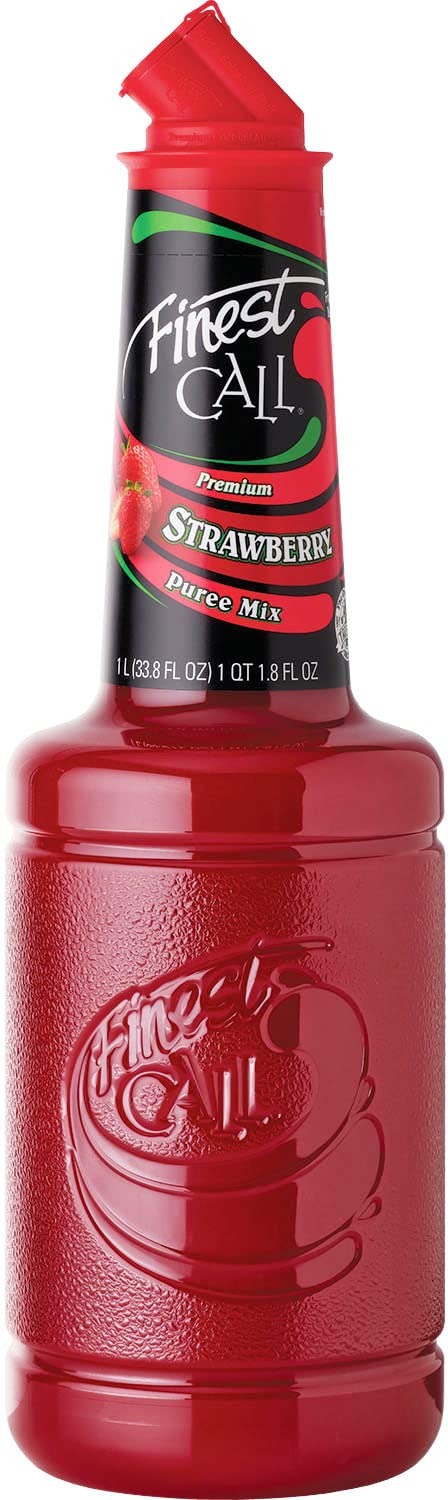
Item Name: Finest Call Premium Strawberry Puree Drink Mix, 1 Liter Bottle (33.8 Fl Oz)
Bullet Point 1: ONLY THE BEST: Camorosa, Ventana and Albion California strawberries are harvested within a very narrow time frame in order to guarantee peak flavor and color
Bullet Point 2: PERFECT POUR: Features the patented Finest Call packaging with a new dispensing closure "bartender designed" specifically for precise, high speed pour applications
Bullet Point 3: CONSISTENT & STABLE: 100% consistent flavor and yield
Bullet Point 4: WHAT THE PROS USE: Finest Call Cocktail Mixes are the highest quality, most bartender-friendly mixes in the world
Bullet Point 5: PERFECTLY PACKAGED: 1 liter bottle (33.8 fl oz.) comes individually boxed for safe shipping
Product Description: The Finest Call Premium fruit-intensive puree mixes feature the world's finest fruit and the perfect touch of all natural sweetener, gently-processed to create a burst of unmatched "true to fruit" taste and aroma for Daiquiris, Margaritas, Mojitos, Martinis, Teas, Smoothies, Lemonades, Margaritas and more.<br><br>Camorosa, Ventana and Albion California strawberries harvested at their peak ripeness are carefully blended with all-natural sweeteners. Great care is taken to ensure the light, refreshing flavor of sun-ripened strawberry shines in the cocktails.<br><br>A single, 1 liter (33.8 fl oz) bottle of Finest Call Premium Strawberry Puree Drink Mix comes individually boxed.
Value: 33.8
Unit: Fl Oz

Price: 13.74